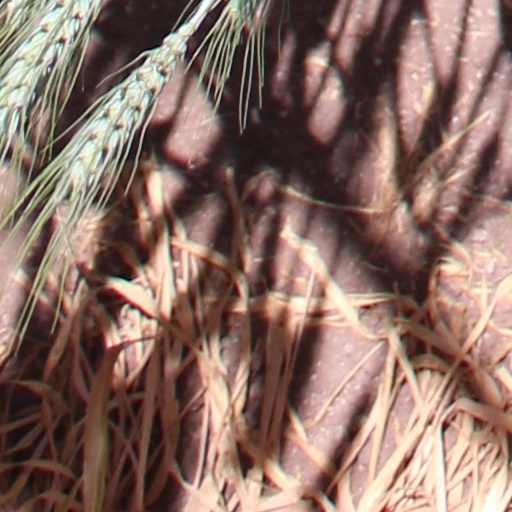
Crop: wheat